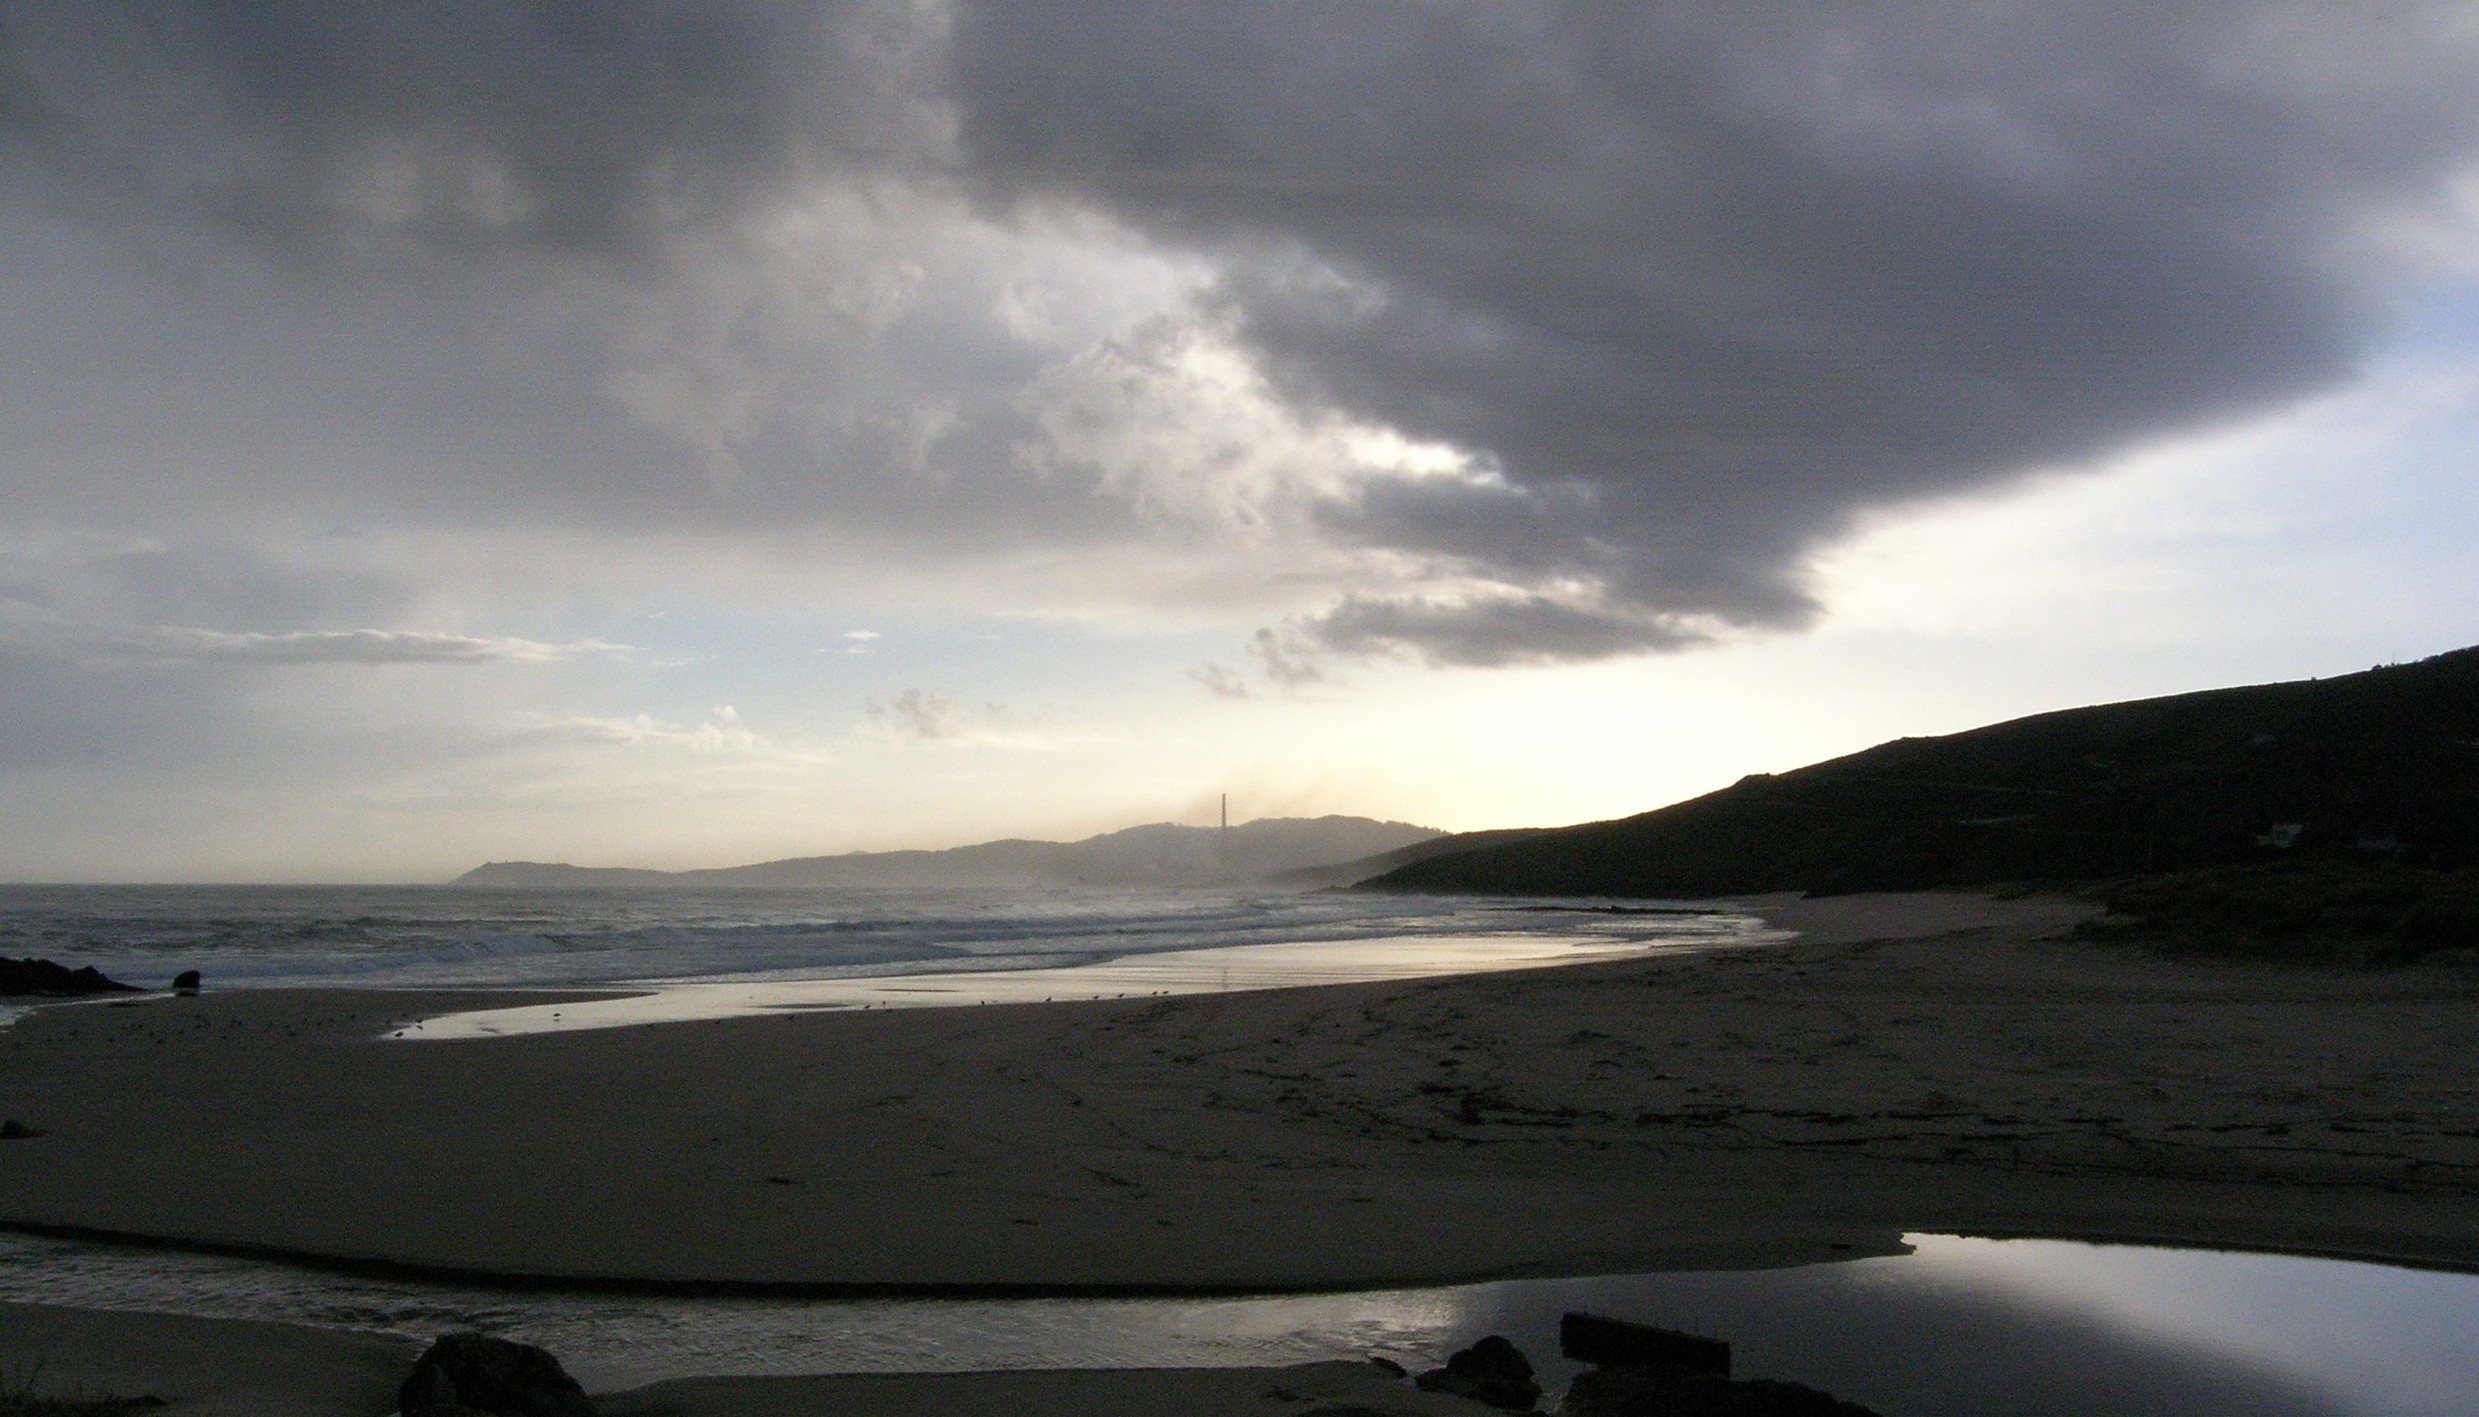
beach, landscape, sea, coast, nature, sand, ocean, horizon, snow, cloud, sky, shore, wave, lake, dawn, dusk, weather, loch, ggl1, natural environment, wind wave